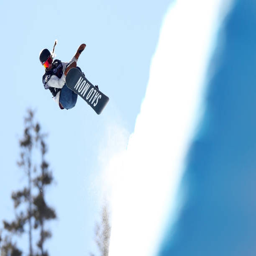
person competes in the final during the grand prix .